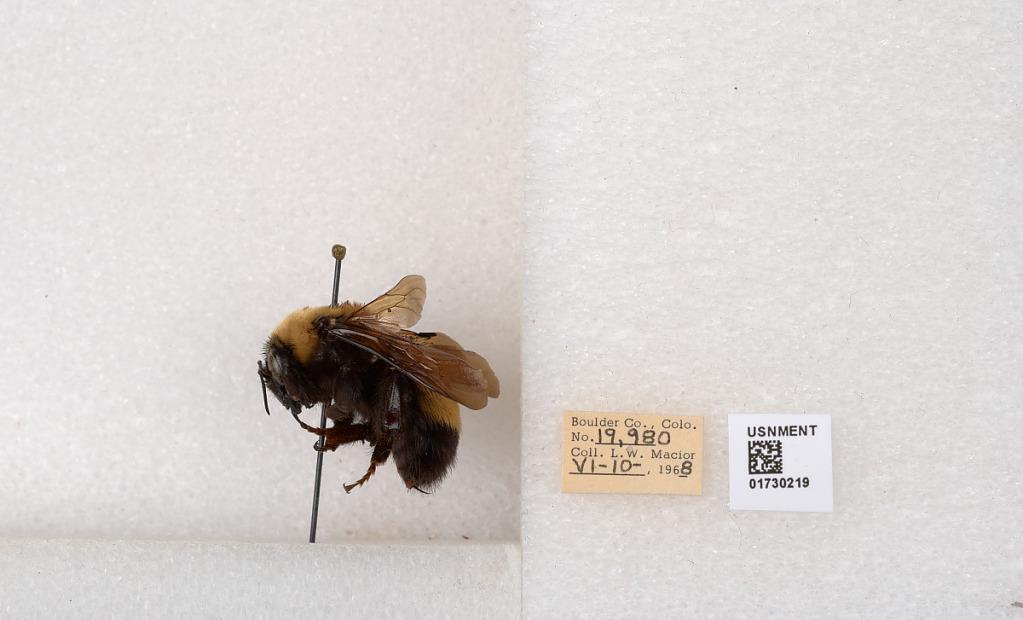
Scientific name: Bombus (Bombus) nevadensis Cresson